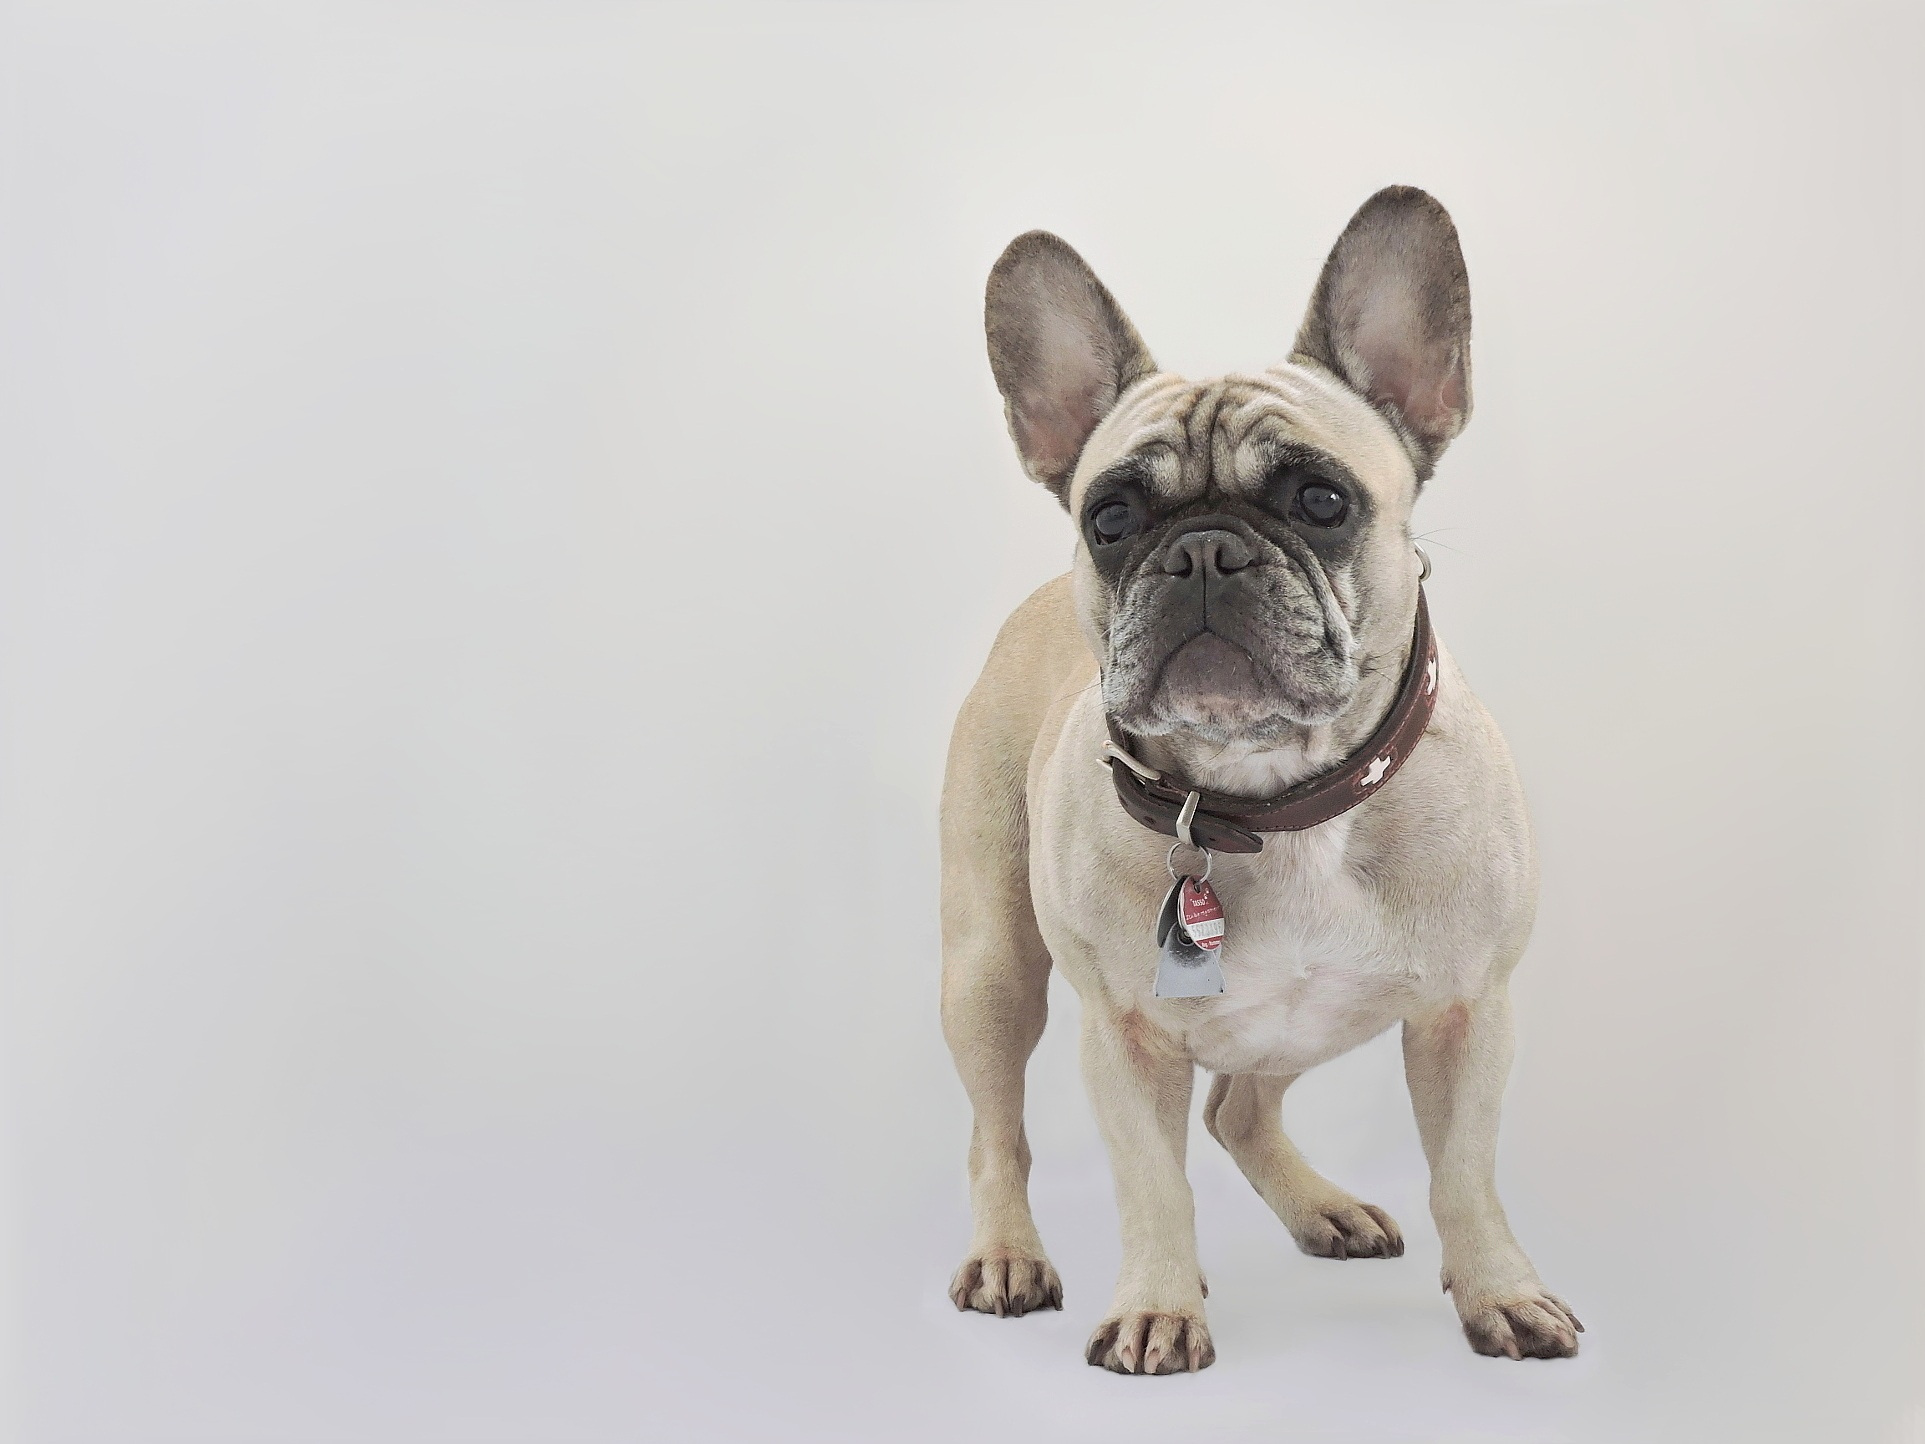
bulldog, domestic, animal, dog, pedigree, dog like mammal, dog breed, french bulldog, toy bulldog, snout, carnivoran, olde english bulldogge, non sporting group, companion dog, fawn, puppy